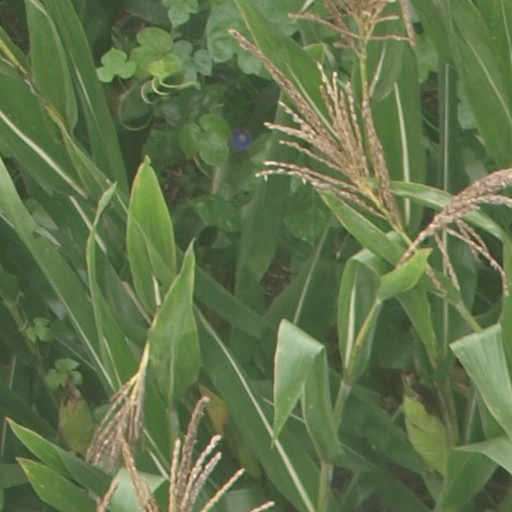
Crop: maize; corn